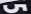
Number: 5